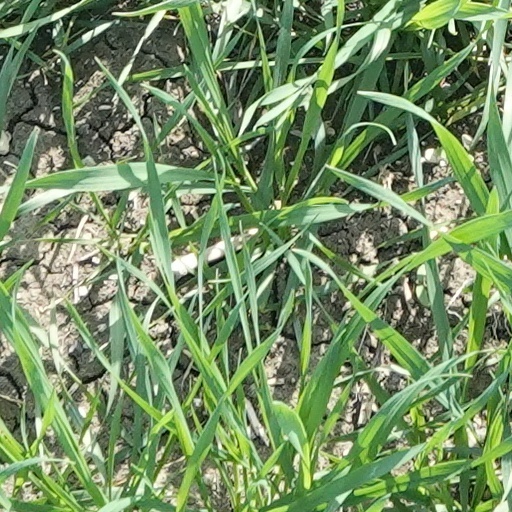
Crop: wheat